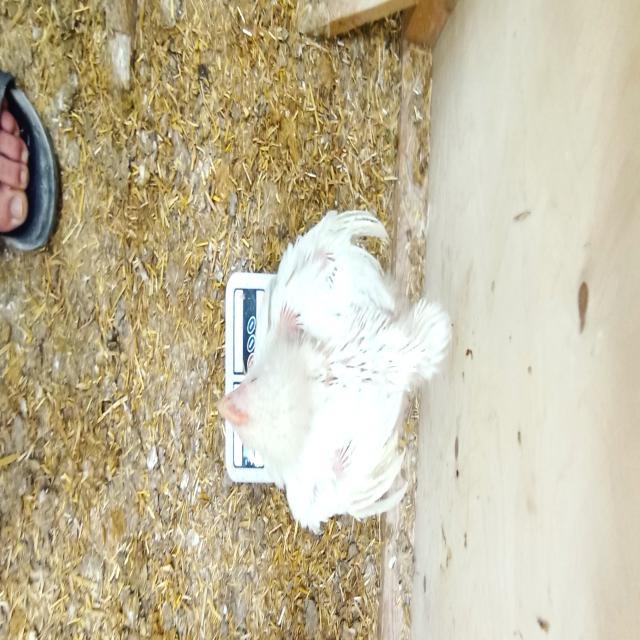
Weight: 1555 g